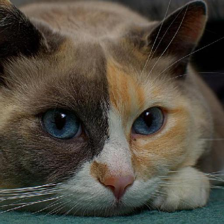
Label: animals